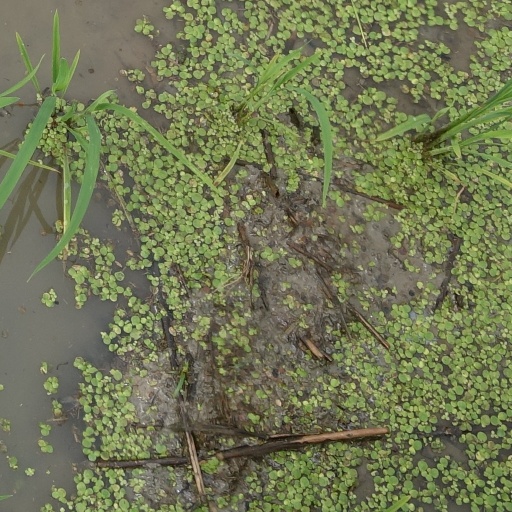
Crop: rice